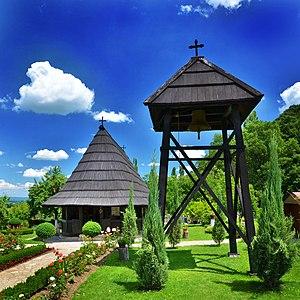
Le monastère de la Contrition est un monastère orthodoxe serbe situé à Staro Selo, près de Velika Plana en Serbie. Il dépend de l'éparchie de Braničevo et est inscrit sur la liste des monuments culturels d'importance exceptionnelle de la République de Serbie.
Staro Selo est une localité de Serbie située dans la municipalité de Velika Plana, district de Podunavlje. Au recensement de 2011, elle comptait 2 755 habitants.
Les monuments culturels d'importance exceptionnelle sont les monuments de Serbie qui possèdent le plus haut degré de protection.